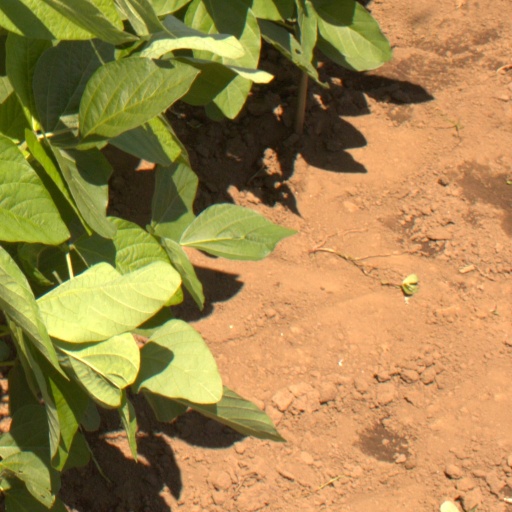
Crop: soybean